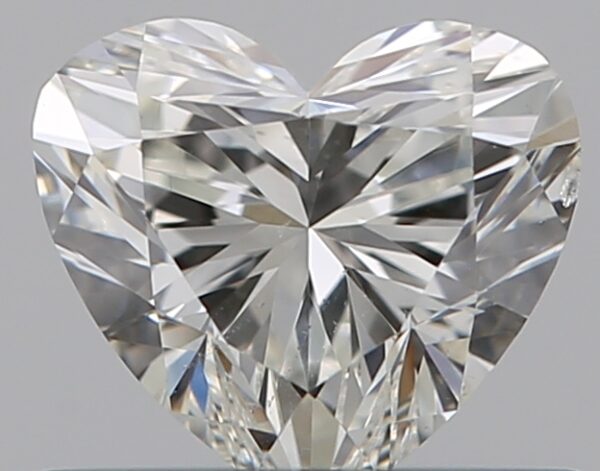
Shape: heart
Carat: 0.5
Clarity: SI1
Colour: J
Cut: EX
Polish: EX
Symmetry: VG
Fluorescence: F
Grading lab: GIA
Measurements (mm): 4.93 x 5.43 x 3.26